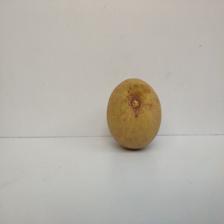
Size: Large